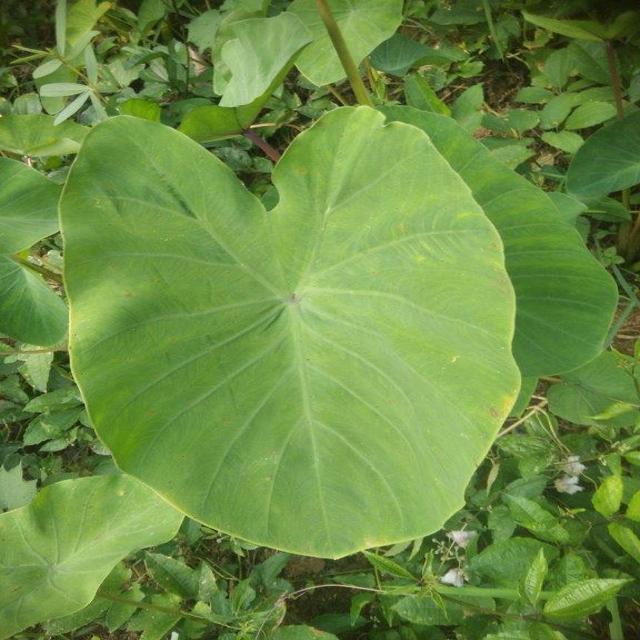
Label: Early_Blight